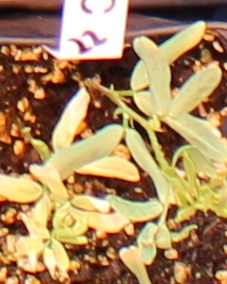
Label: Lentil